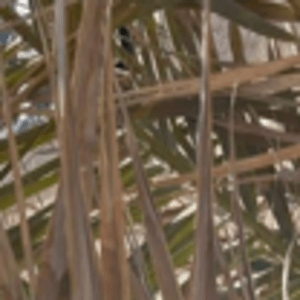
Label: Manganese Deficiency